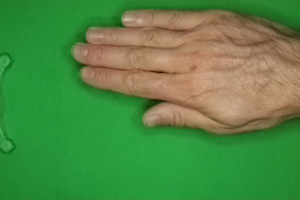
Label: paper